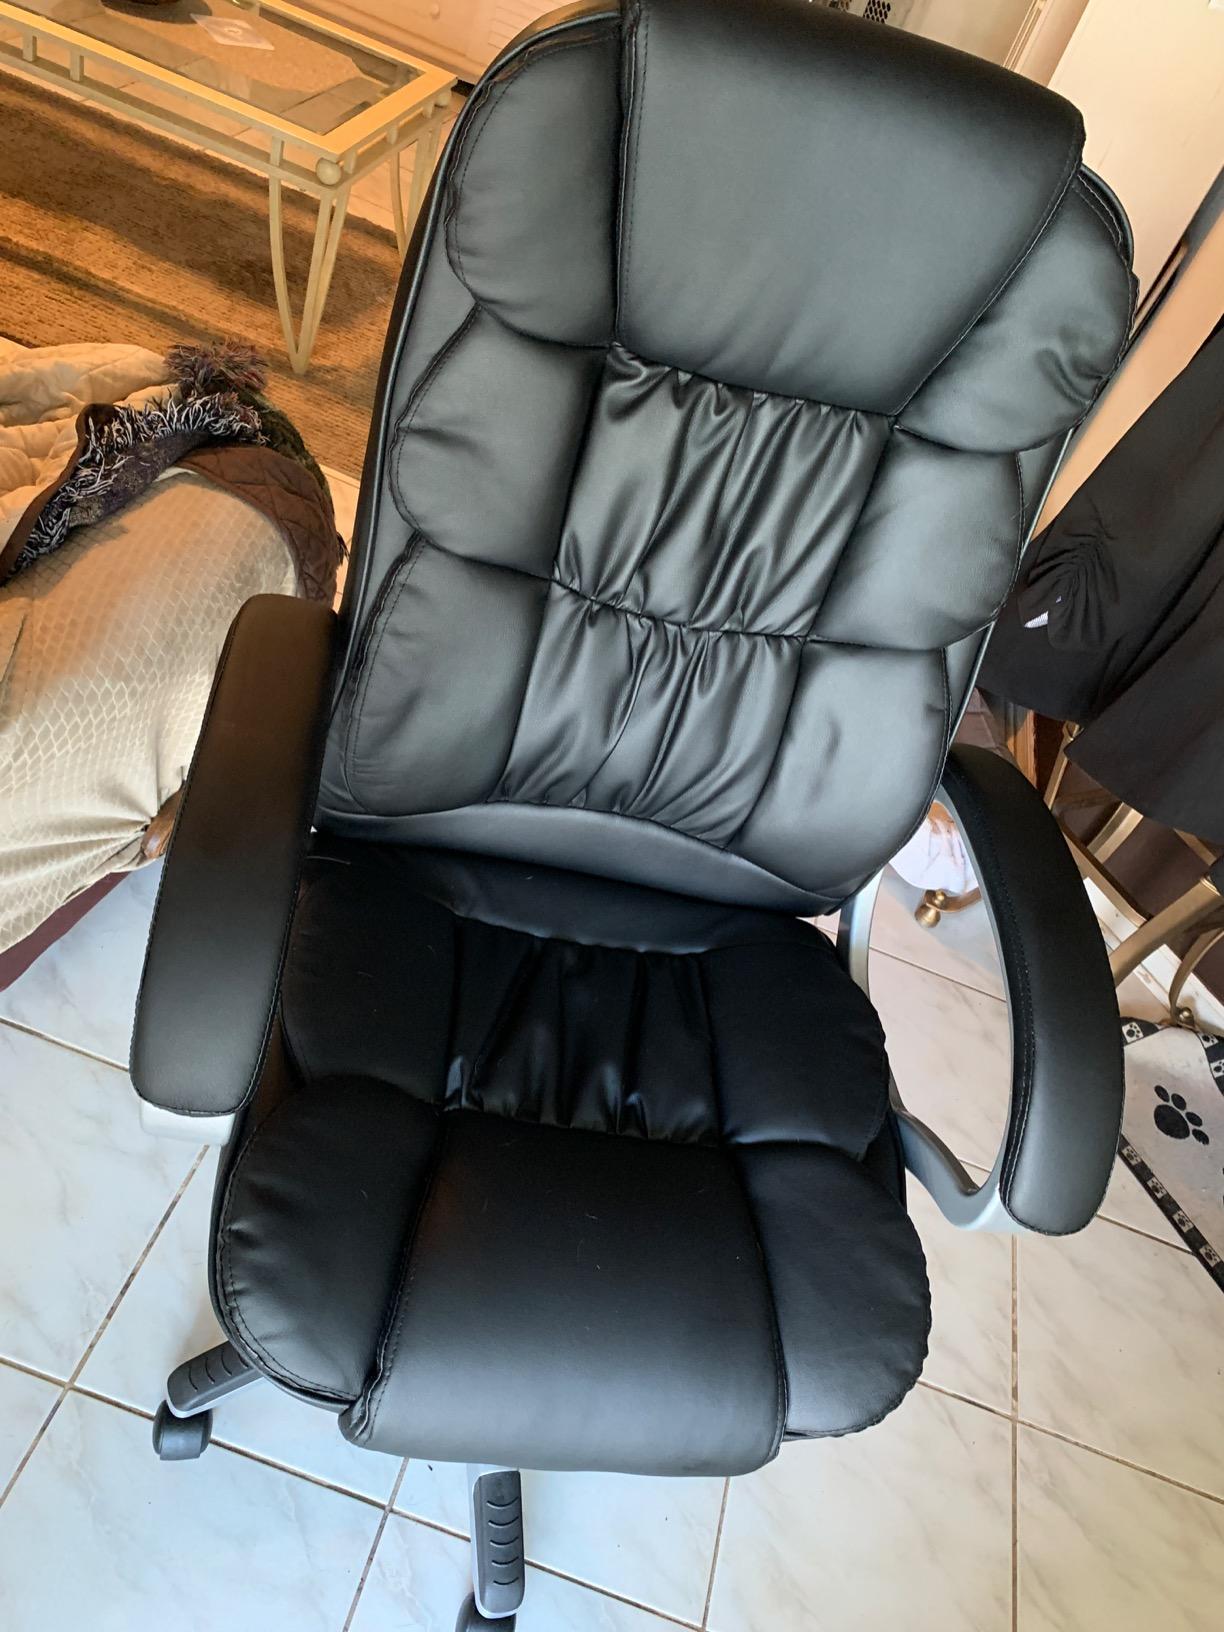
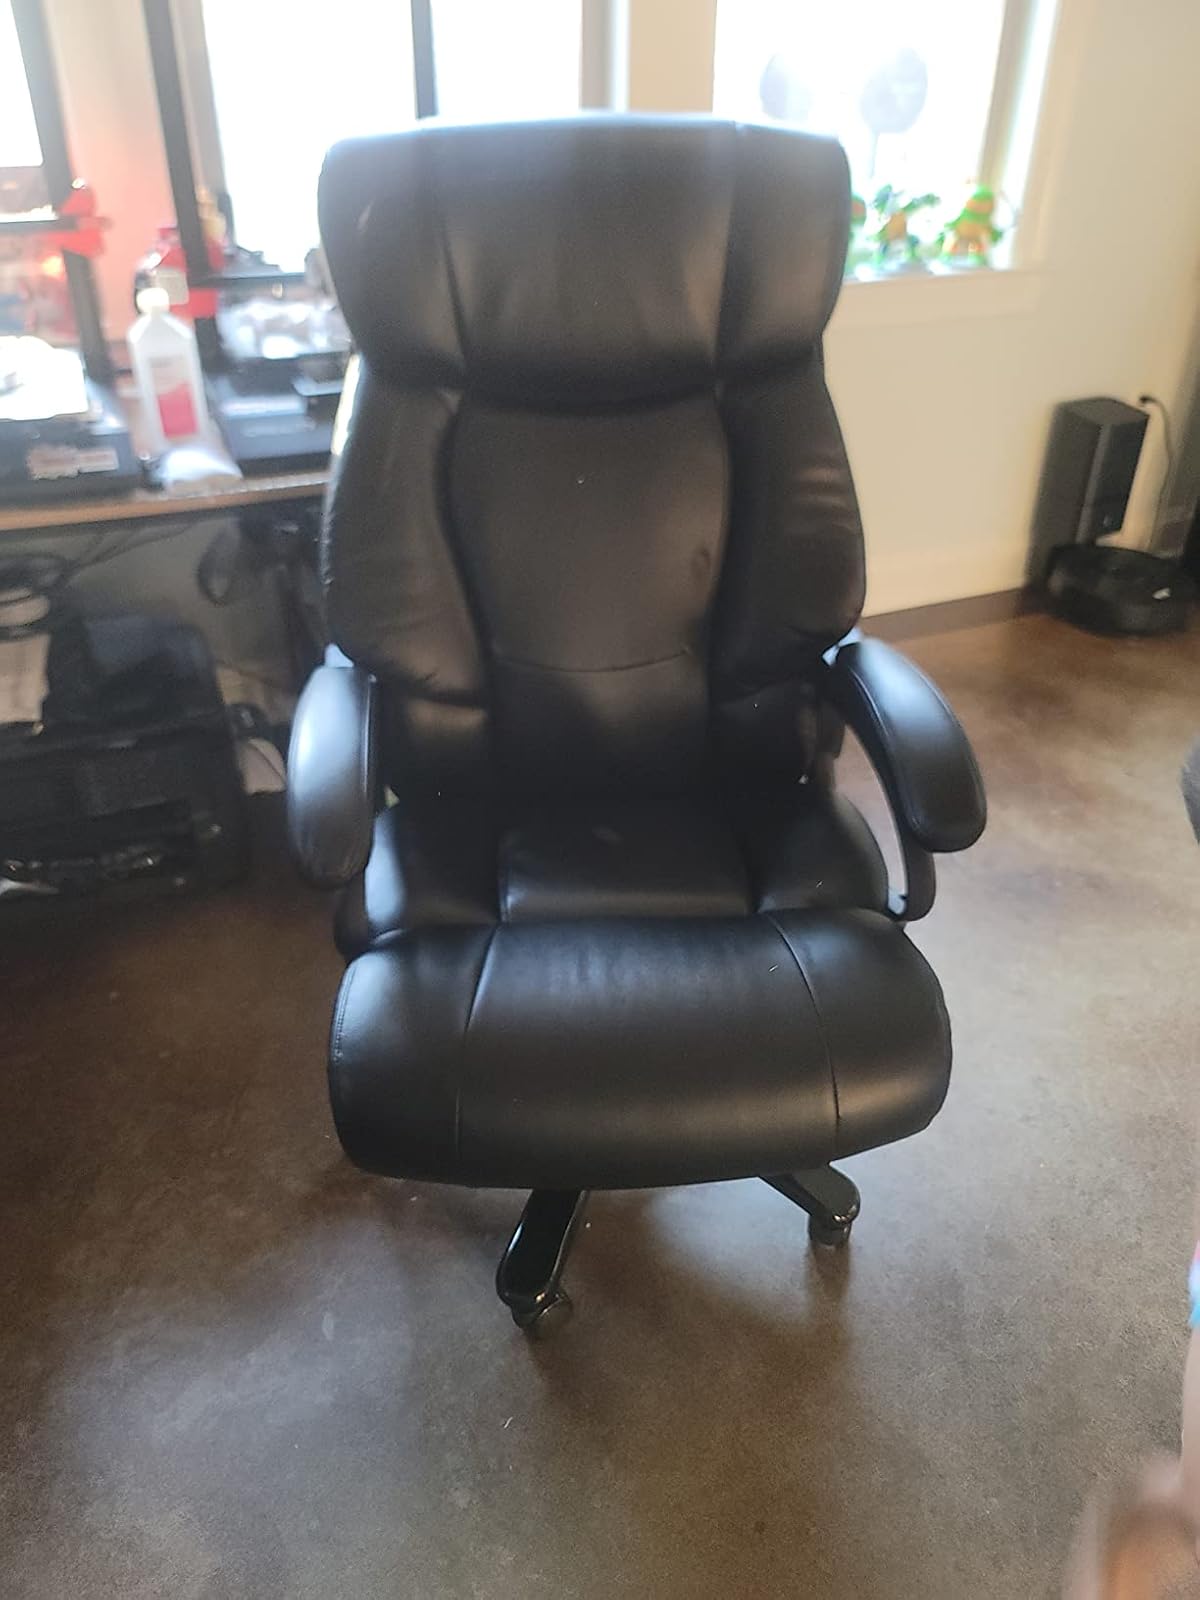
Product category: items_chair
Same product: no